Core Curriculum (Columbia College)

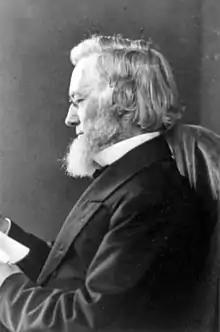
President Frederick A. P. Barnard was one of the earliest proponents of the elective system in the 19th century.

Early instruction at Columbia College, from its founding in 1754 as King's College, almost entirely revolved around the study of the classics, and entering students were expected to already be fluent in Ancient Greek and Latin. Through most of the 19th century, all students were prescribed a single course of studies, save for a period of time beginning in 1830, when the college introduced the "Literary and Scientific course" in addition to the standard curriculum, which was dubbed the "Full course". The former was open to the public with no expectations of attendance, and was discontinued in 1843. In the "Full course", as set out in the 1843 revision of the college's statutes, in addition to four years of the classics and German, freshmen were to study algebra, geometry, and English grammar and composition; sophomores, trigonometry and solid geometry, levelling, navigation, chemistry, physics, and rhetoric; juniors, "practical astronomy", chemistry, geology, the "principles of taste and criticism", logic, and English and modern European literature; seniors, differential and integral calculus, mechanics, philosophy and religion, and English composition. The adoption of mandatory German was made that year, following a $20,000 bequest from Frederick Gebhard which established the university's German department, though it was soon made optional in 1847.